Question: Please indicate a possible affordance area of the knife that can be used for cutting
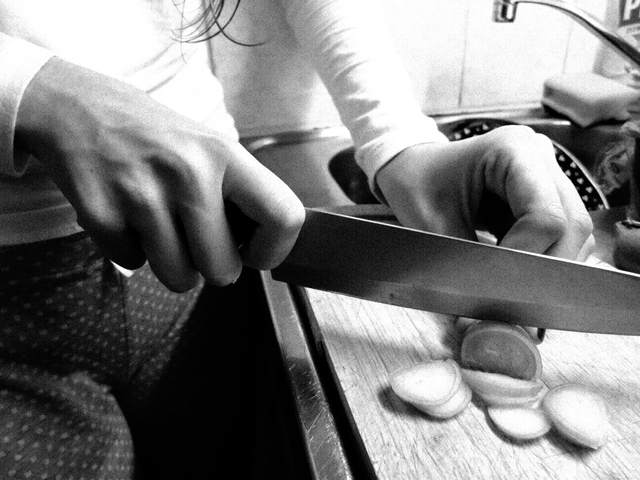
Answer: [268.5, 201, 639.5, 338]